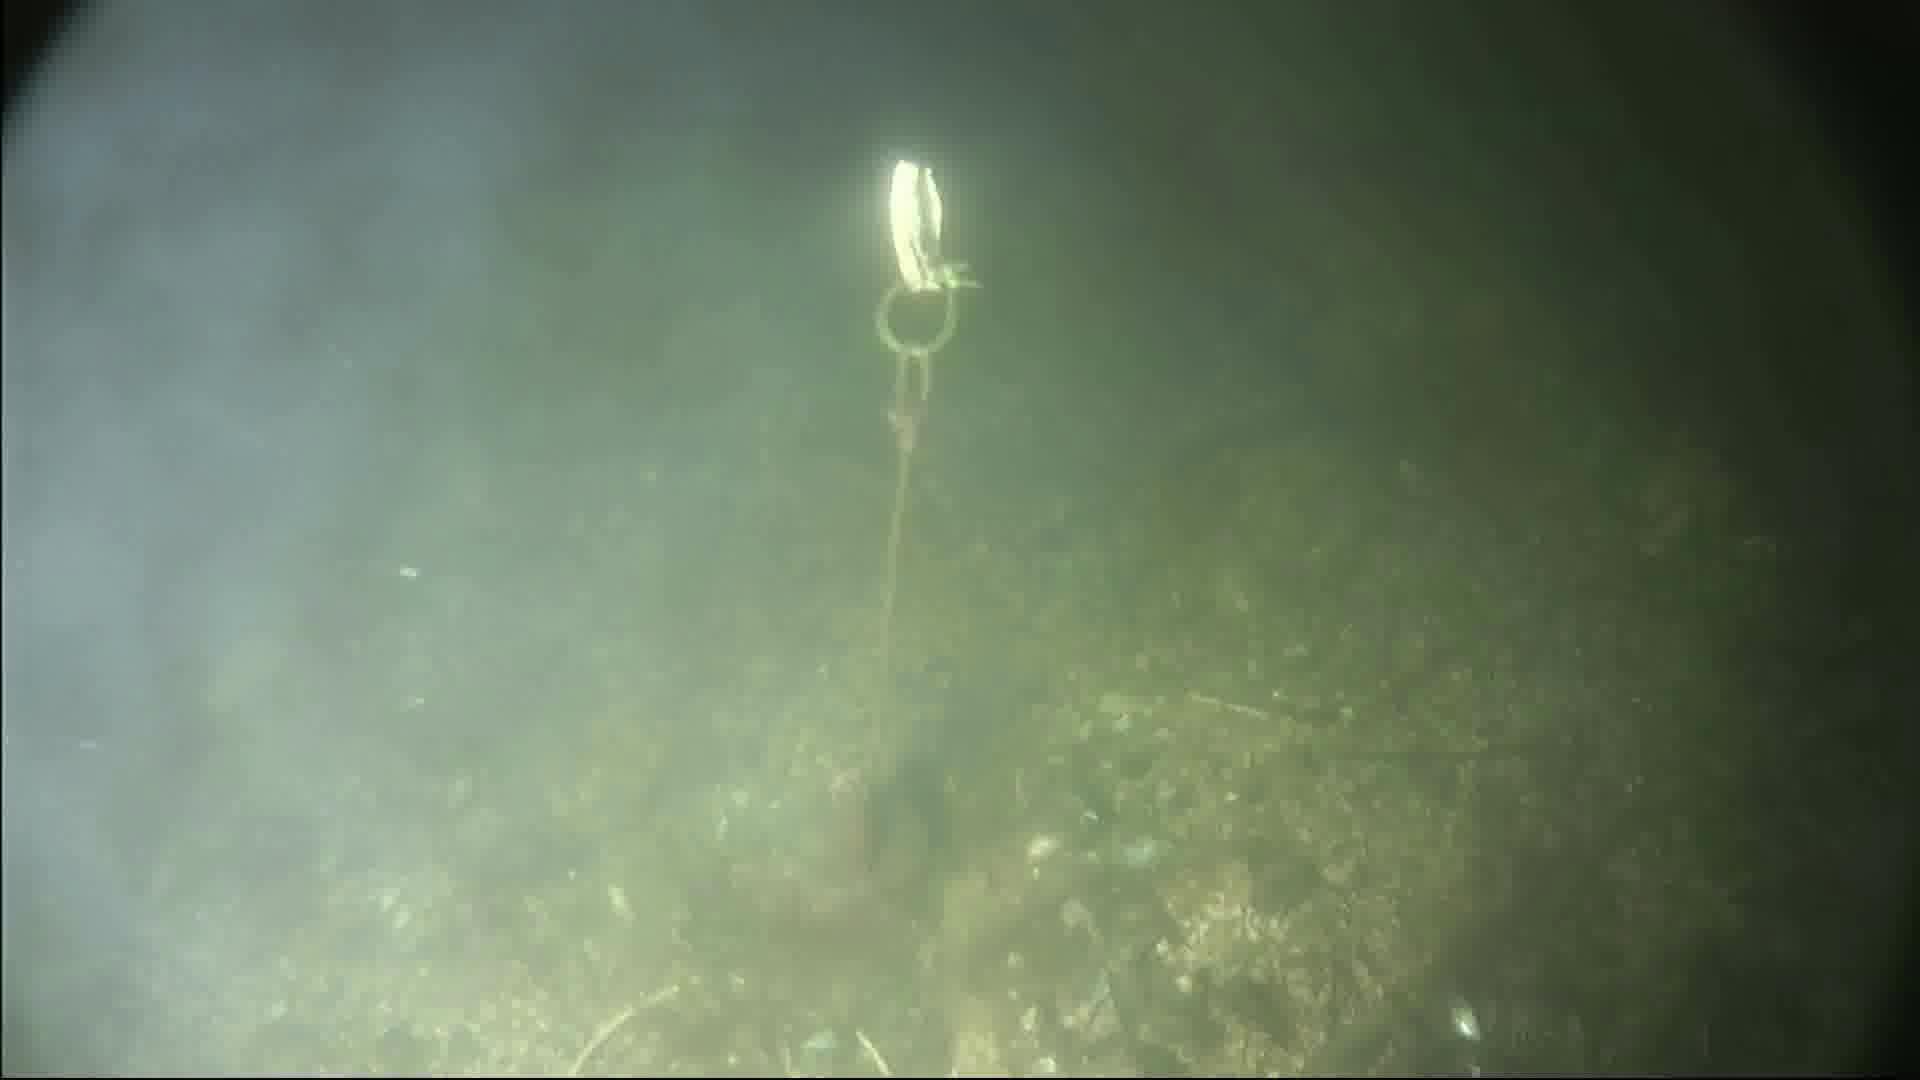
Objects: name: crab